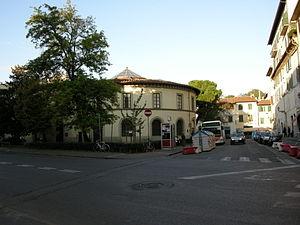
La Rotonde des Barbetti est un édifice à plan central, de forme arrondie, situé au centre de la place de Prato à Florence.